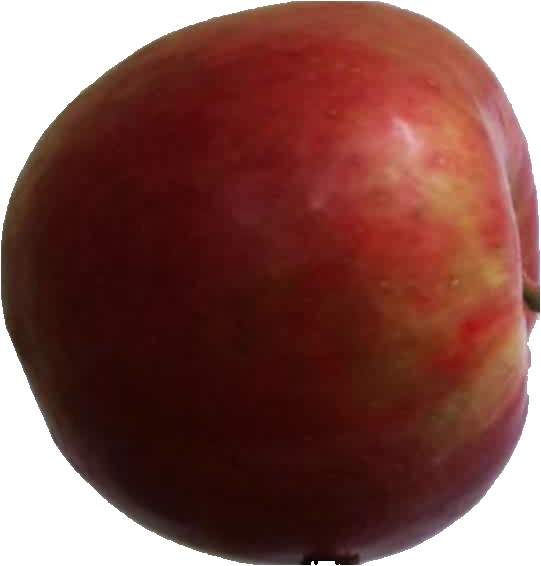
Label: apple_crimson_snow_1